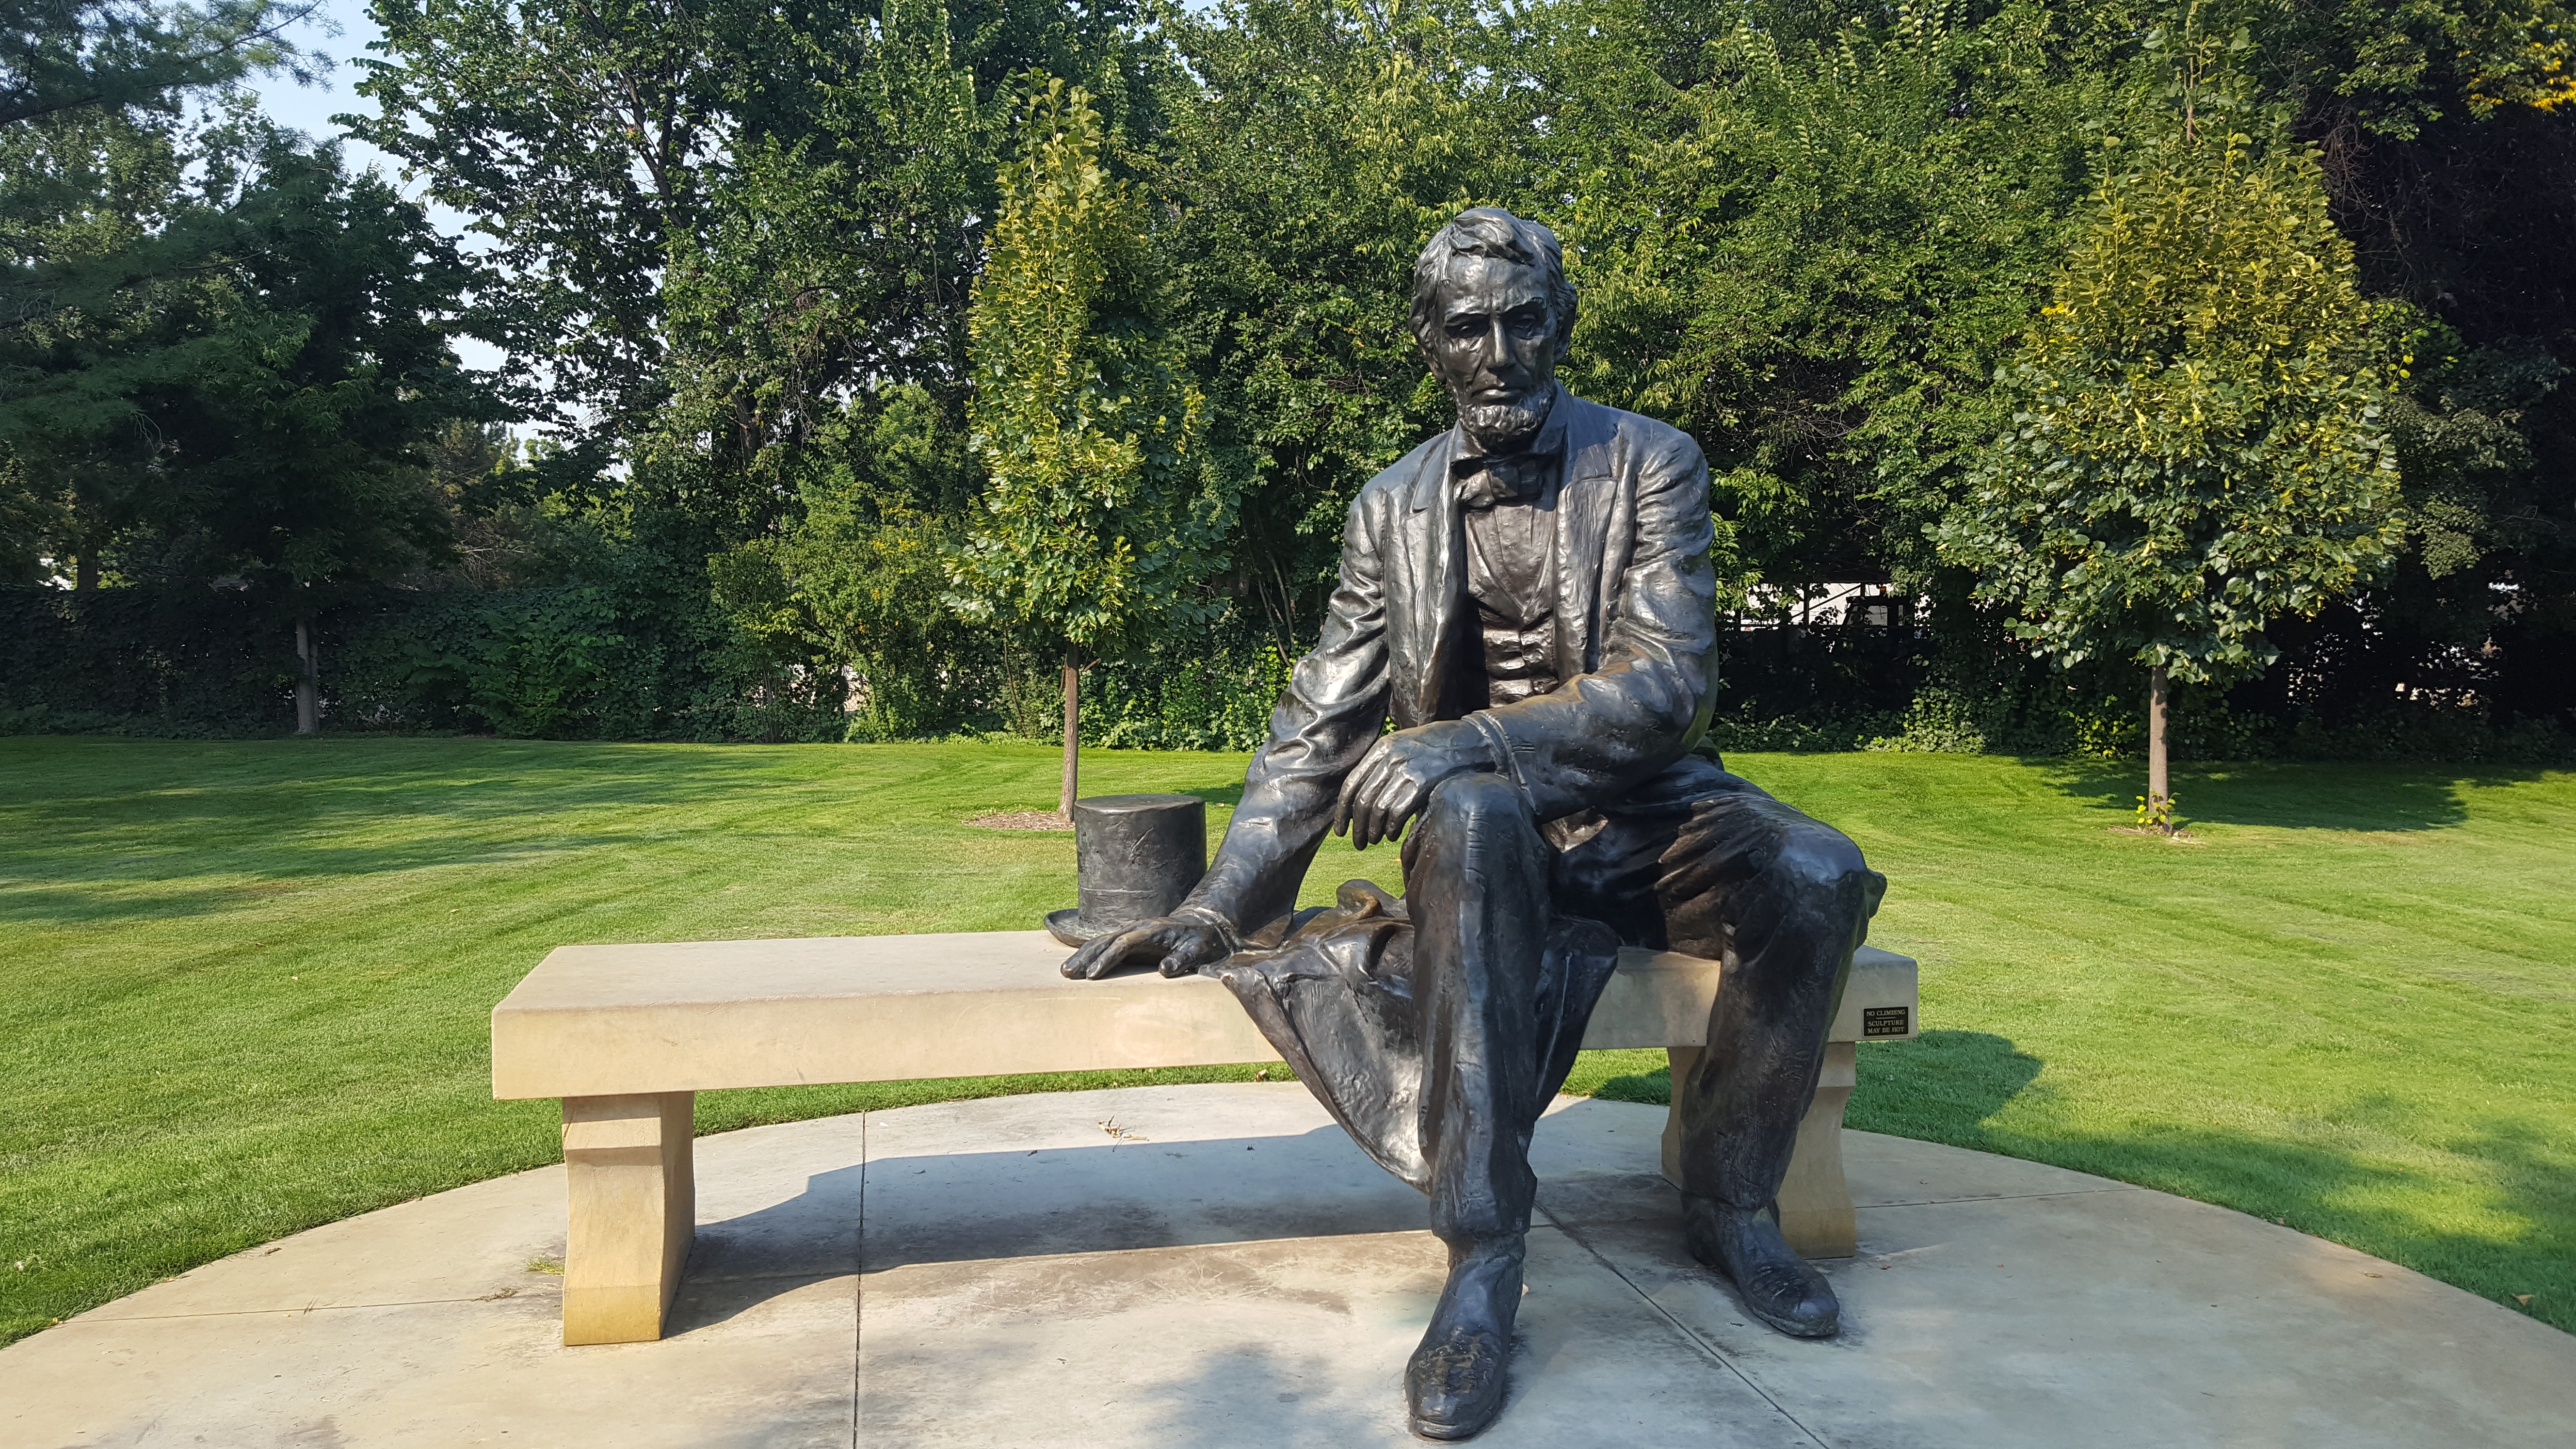
bench, monument, statue, park, friend, president, sculpture, memorial, art, giant, bronze, tophat, abraham lincoln